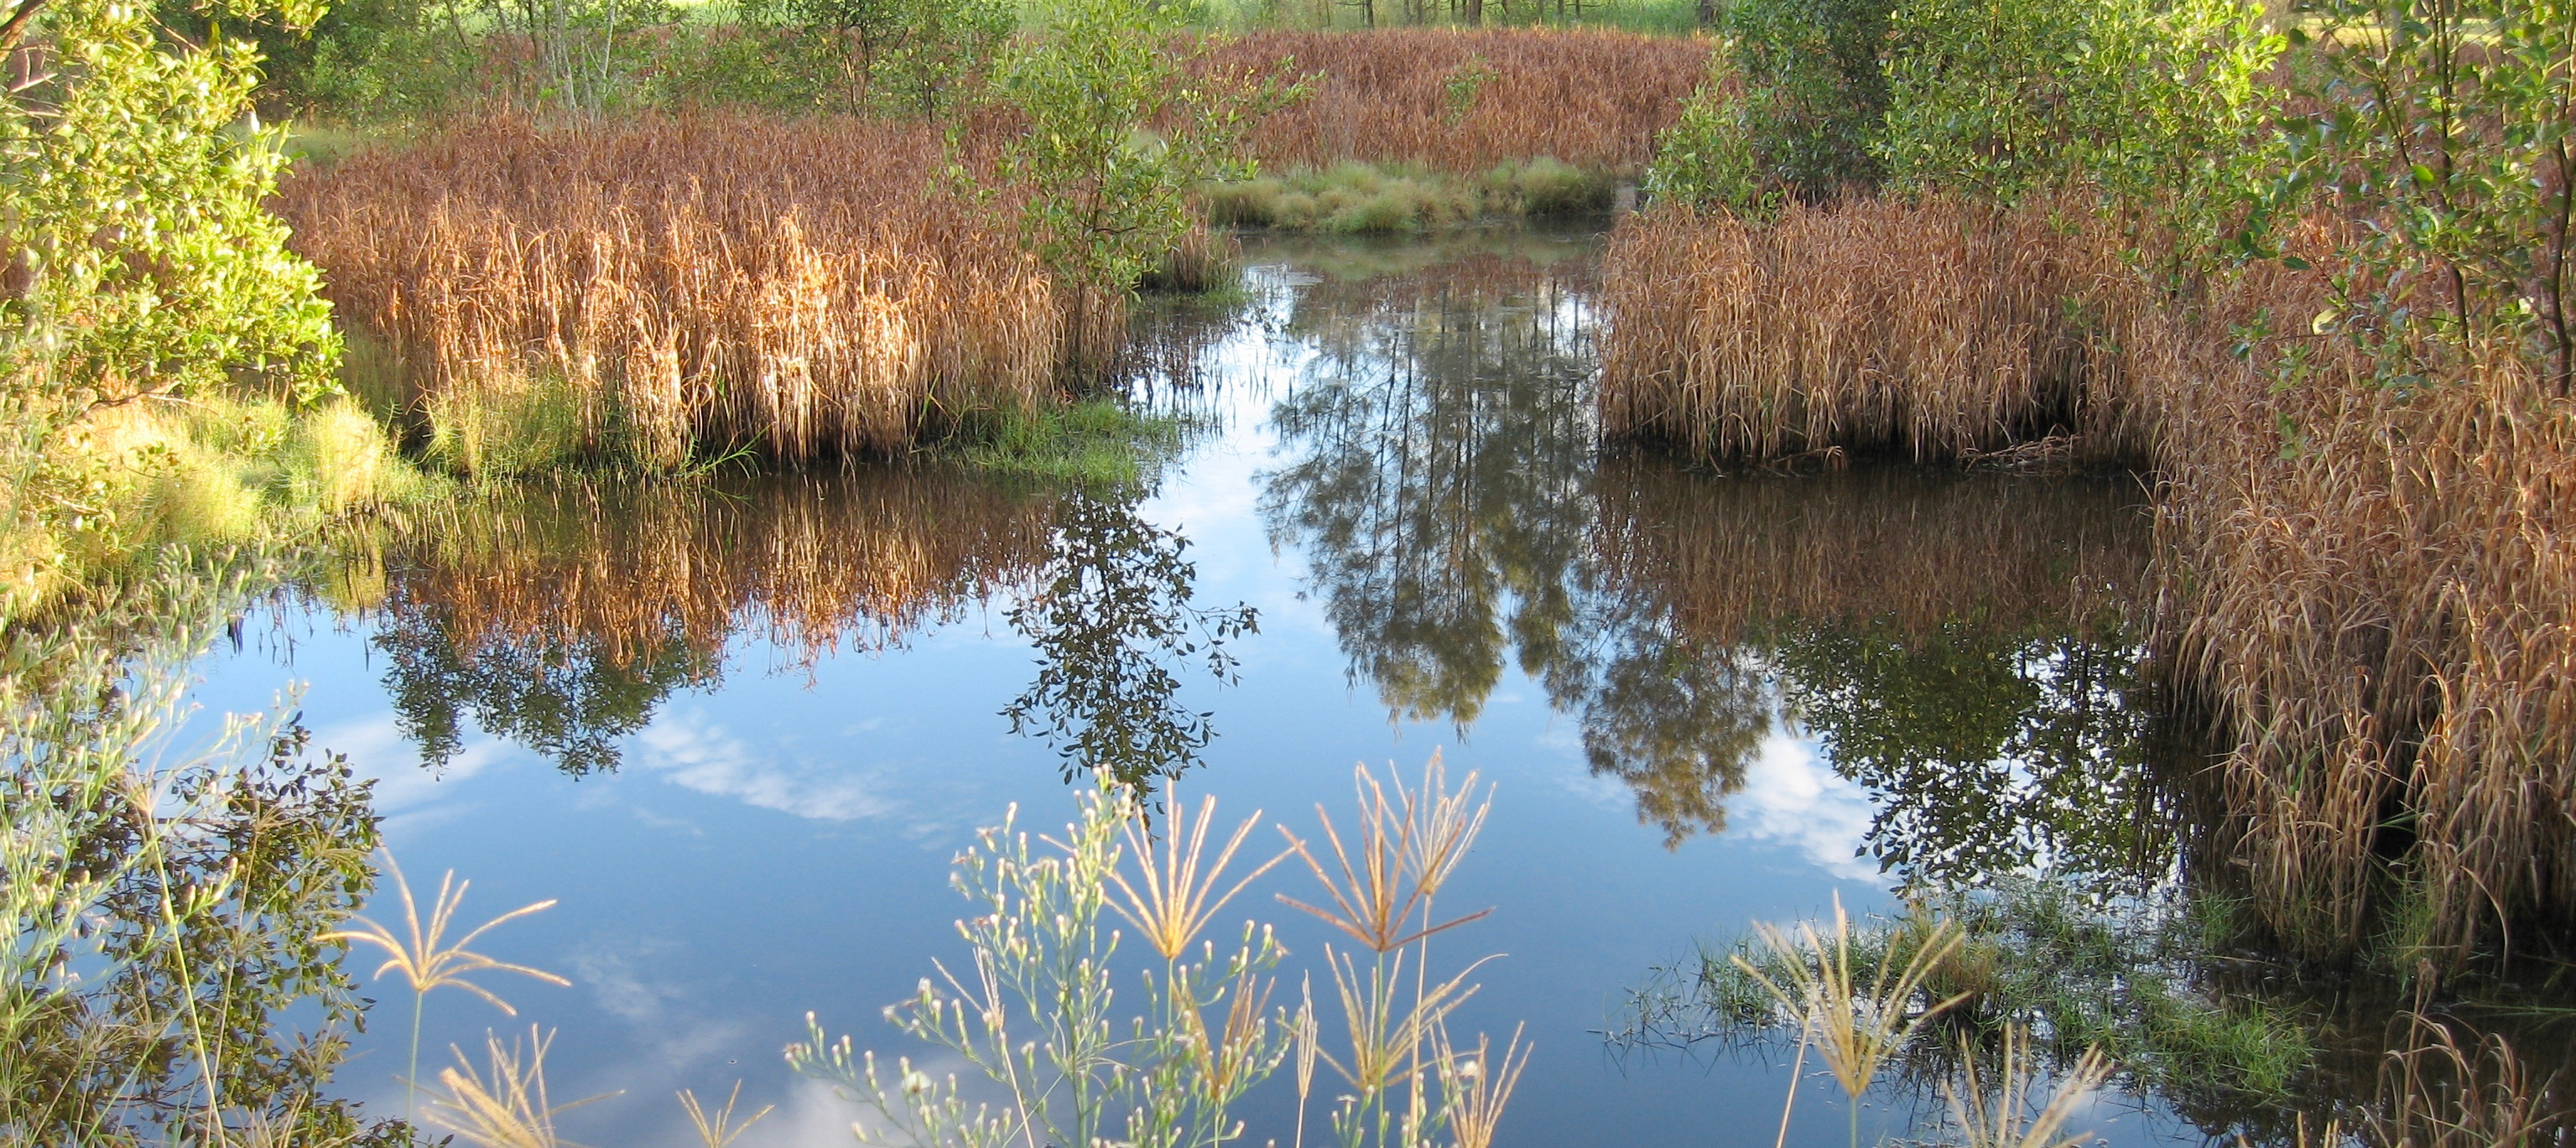
nature, reflection, water, waterway, nature reserve, body of water, wetland, water resources, vegetation, riparian zone, bayou, bank, ecosystem, tree, pond, swamp, watercourse, riparian forest, river, bog, creek, grass family, biome, floodplain, grass, lake, plant, state park, marsh, fen, canal, landscape